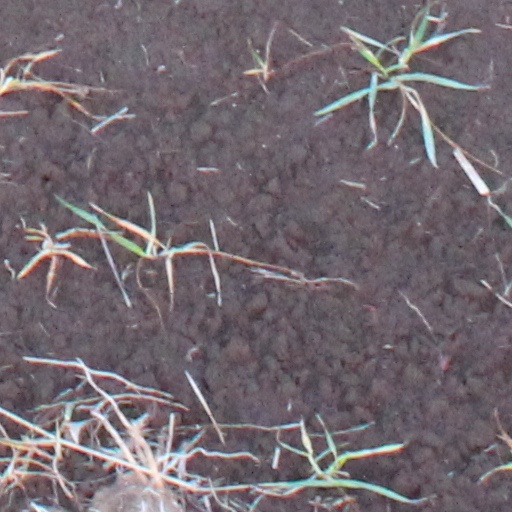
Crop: wheat